Transport in Seremban

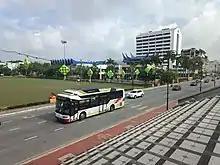
Free bus in Seremban

Bus service in Seremban is rather poor compared to other cities around the country before the bus network revamp, resulting in heavy congestion in Seremban. The main bus terminal in Seremban is situated at Terminal 1 Shopping Centre. It is located on Jalan Lintang, which provides stage bus services to residents from outlying towns under BAS.MY branding in Negeri Sembilan, such as Port Dickson, Bahau, Jelebu and Tampin. There are frequent express bus services by companies such as Sistem Kenderaan Seremban and Suasana Edaran from Seremban to Kuala Lumpur and Malacca. The city council also offers free shuttle bus service, however due to the bus service not being received well by locals, the city council was decided to stop the service, while being brought back by Pakatan Harapan government. The BAS.MY service provide a quality and punctual local bus services in Seremban.